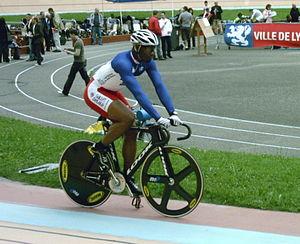
Gregory Baugé lors d'une compétition de cyclisme sur piste à Lyon.
Grégory Baugé, né le 31 janvier 1985 à Maisons-Laffitte, est un coureur cycliste français, spécialiste de la piste.
Pour sa 26ᵉ participation à des Jeux d'été, l'équipe de France olympique a remporté 43 médailles aux Jeux olympiques d'été de 2008 à Pékin, se situant au 10ᵉ rang du tableau des médailles par nations. La délégation française, amenée par son porte-drapeau, le canoéiste Tony Estanguet, était composée de 323 athlètes. La Commission nationale du sport de haut niveau a validé la liste définitive le 28 juillet.